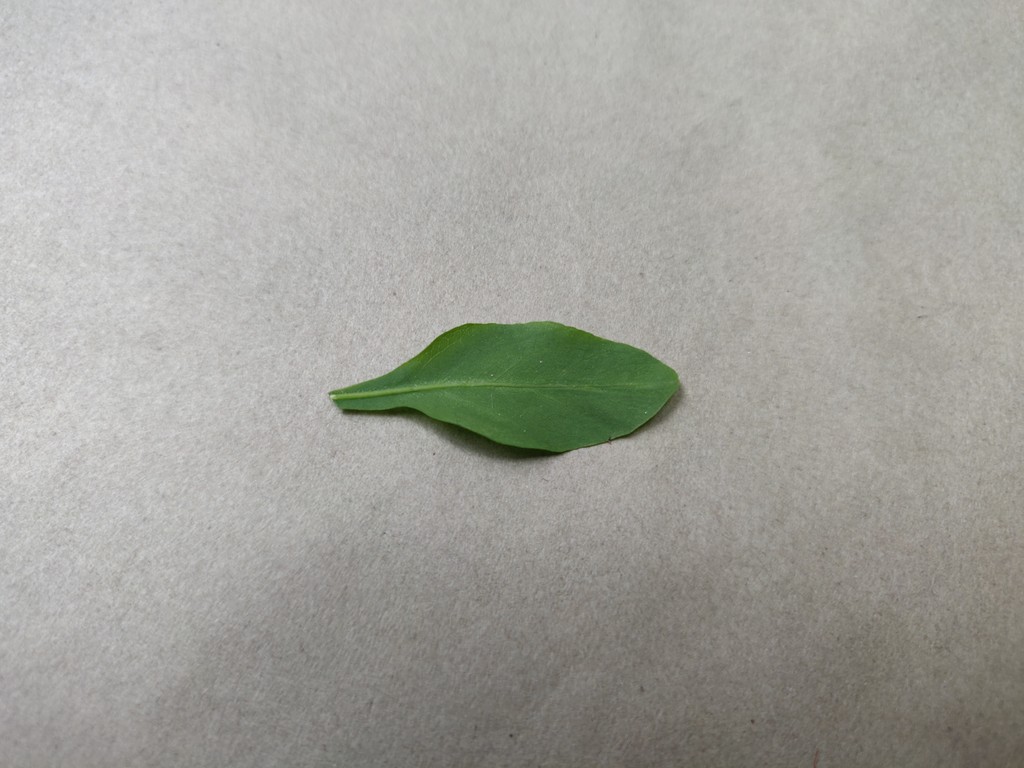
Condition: Healthy
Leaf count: single
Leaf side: back